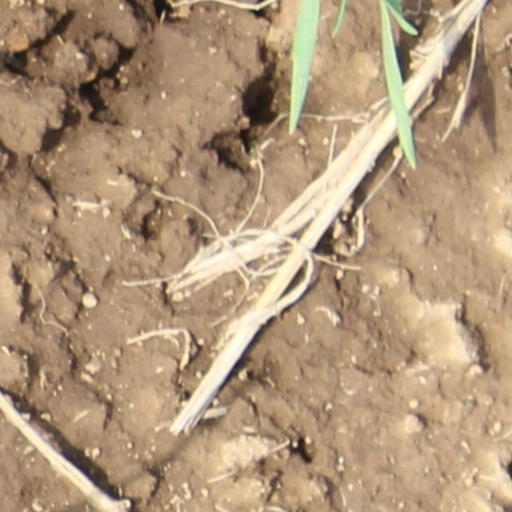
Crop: wheat